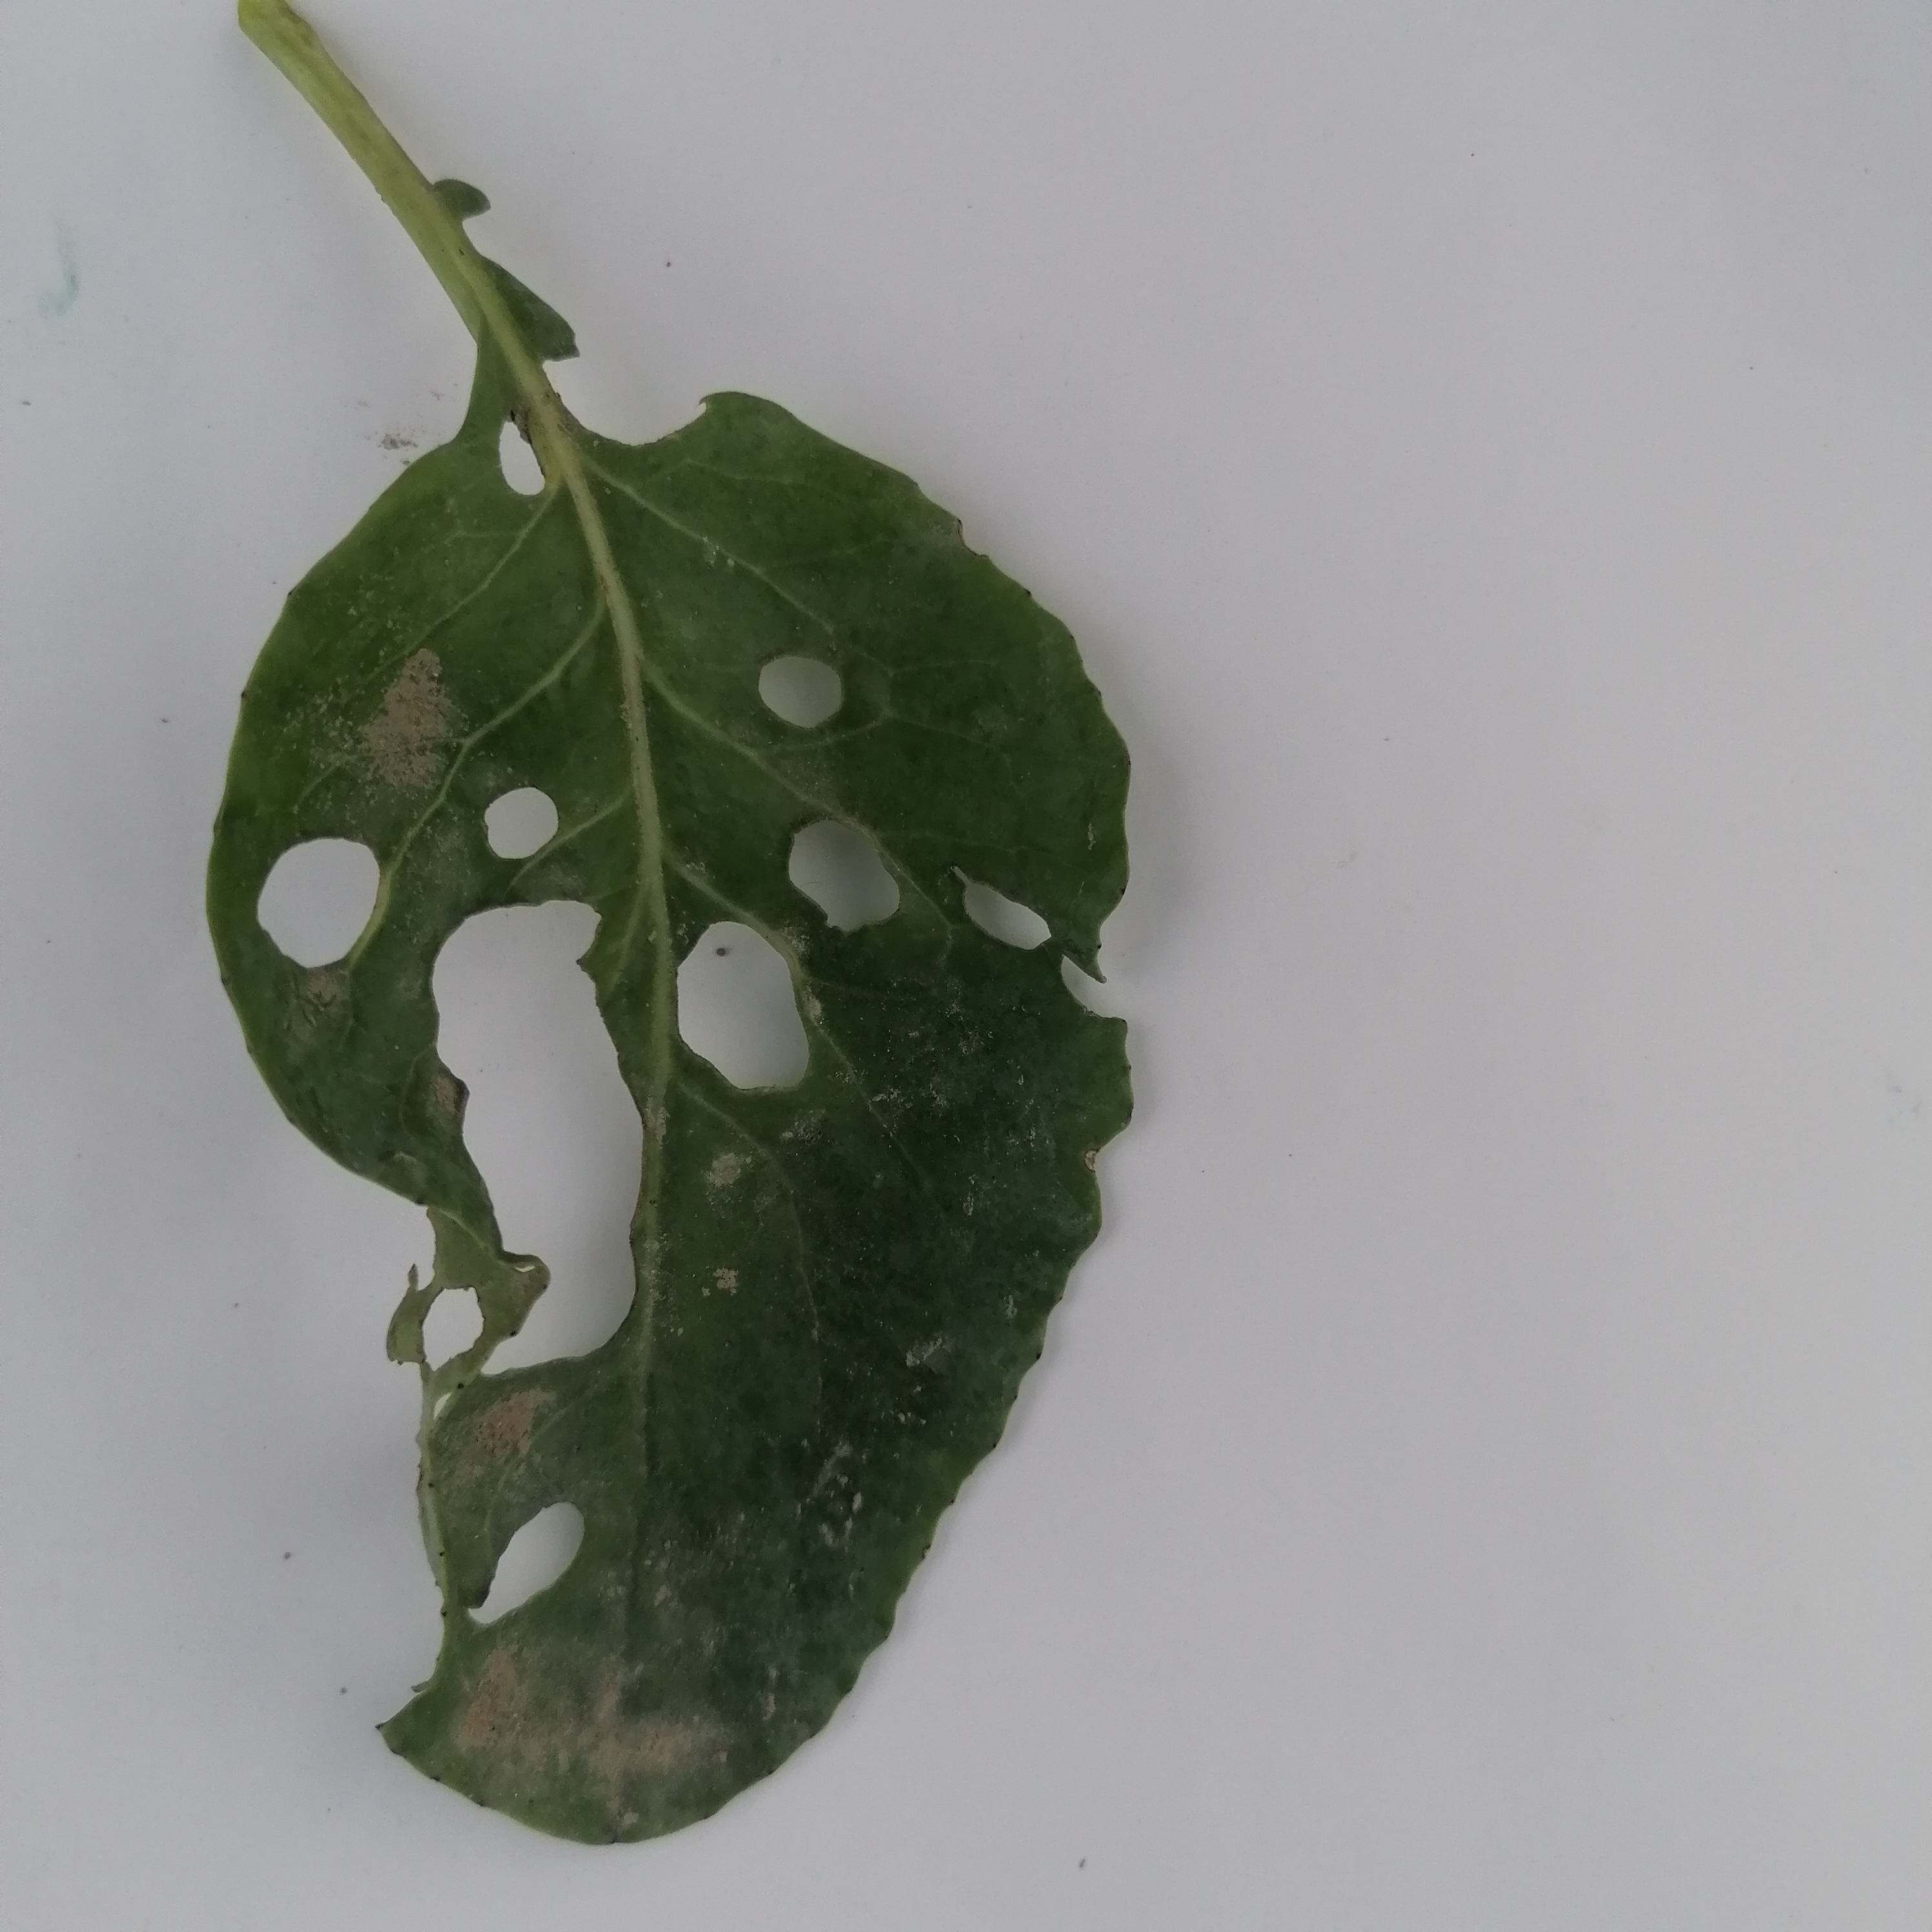
Label: Insect Hole